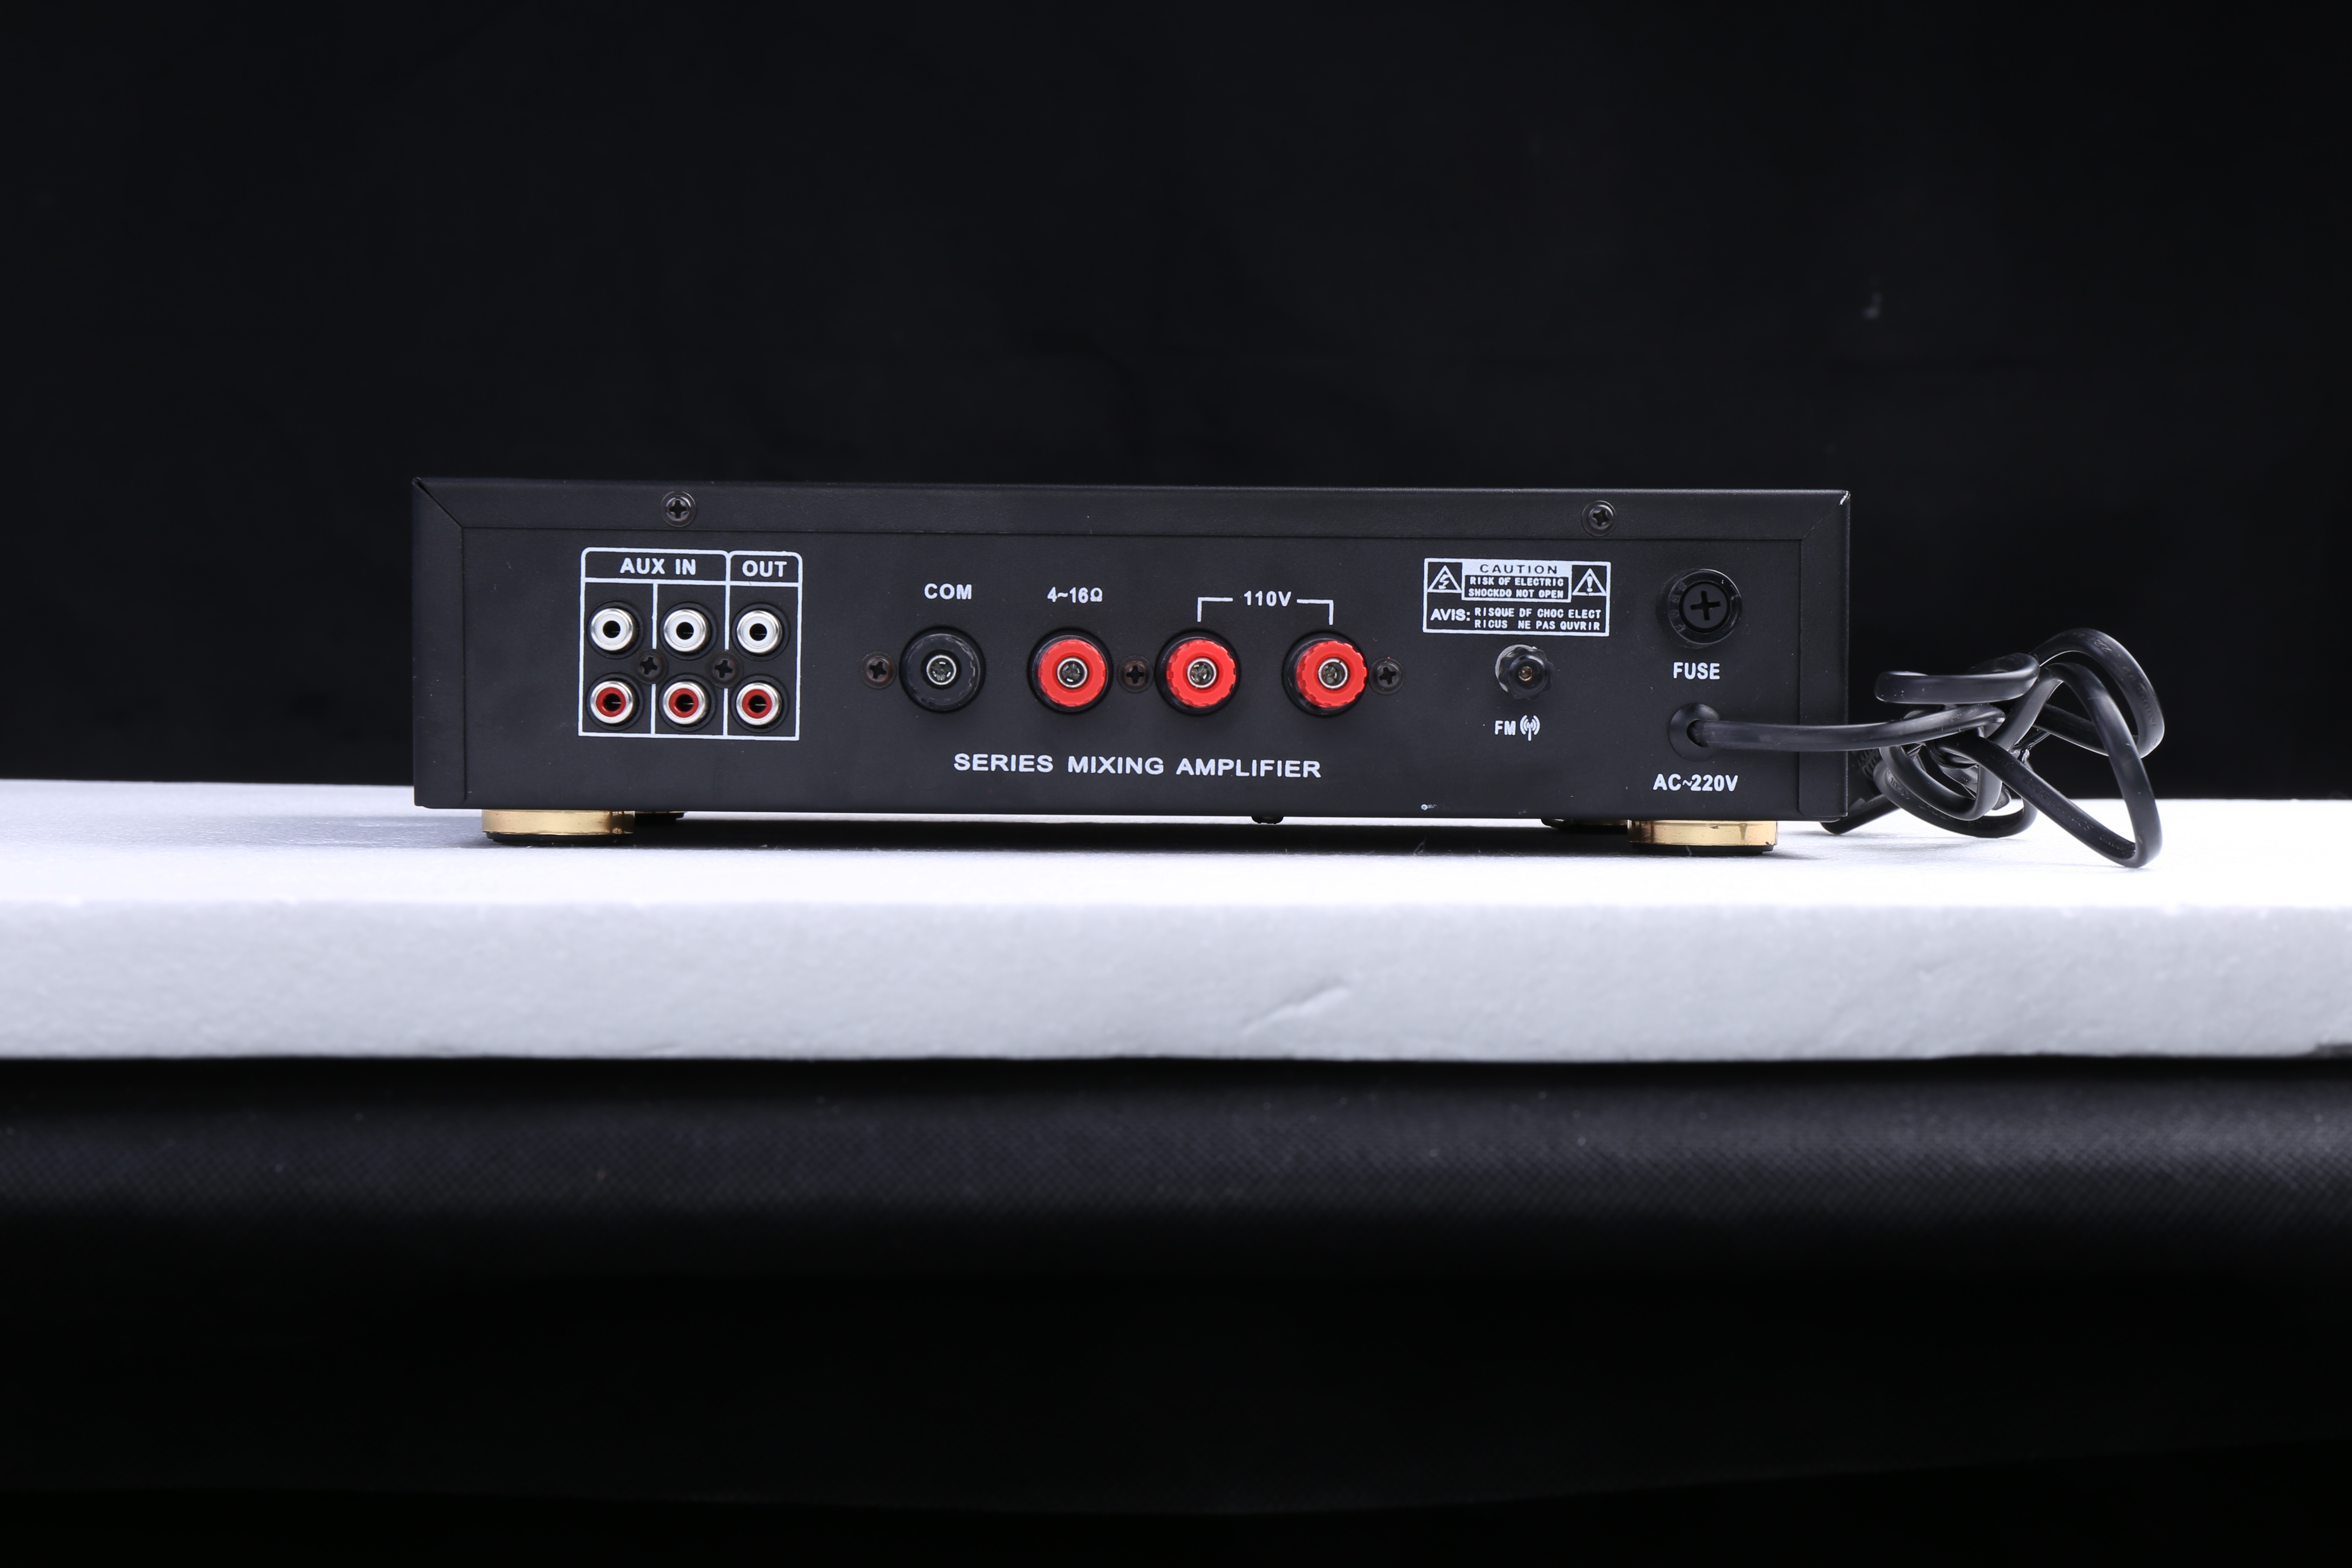
technology, amplifier, electronics, multimedia, radio receiver, di kasen, di kasen amplifier